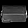
Label: Bag